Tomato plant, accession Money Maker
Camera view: bottom (45 deg); turntable rotation: 300 degrees
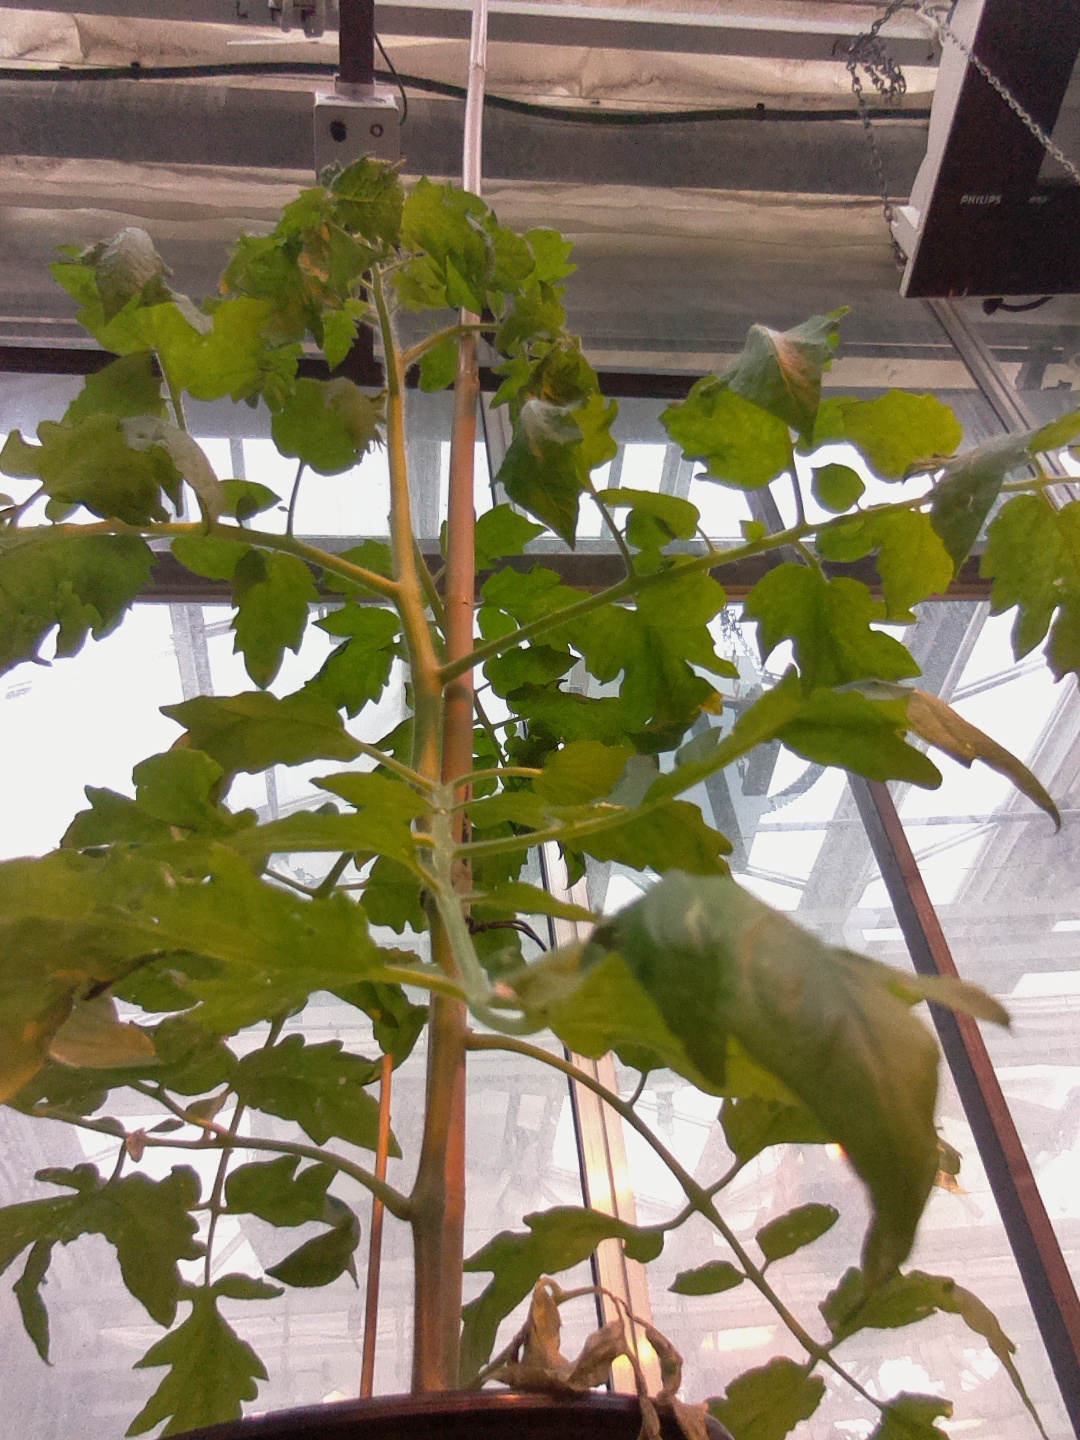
BBCH growth stage 60: First flowers open